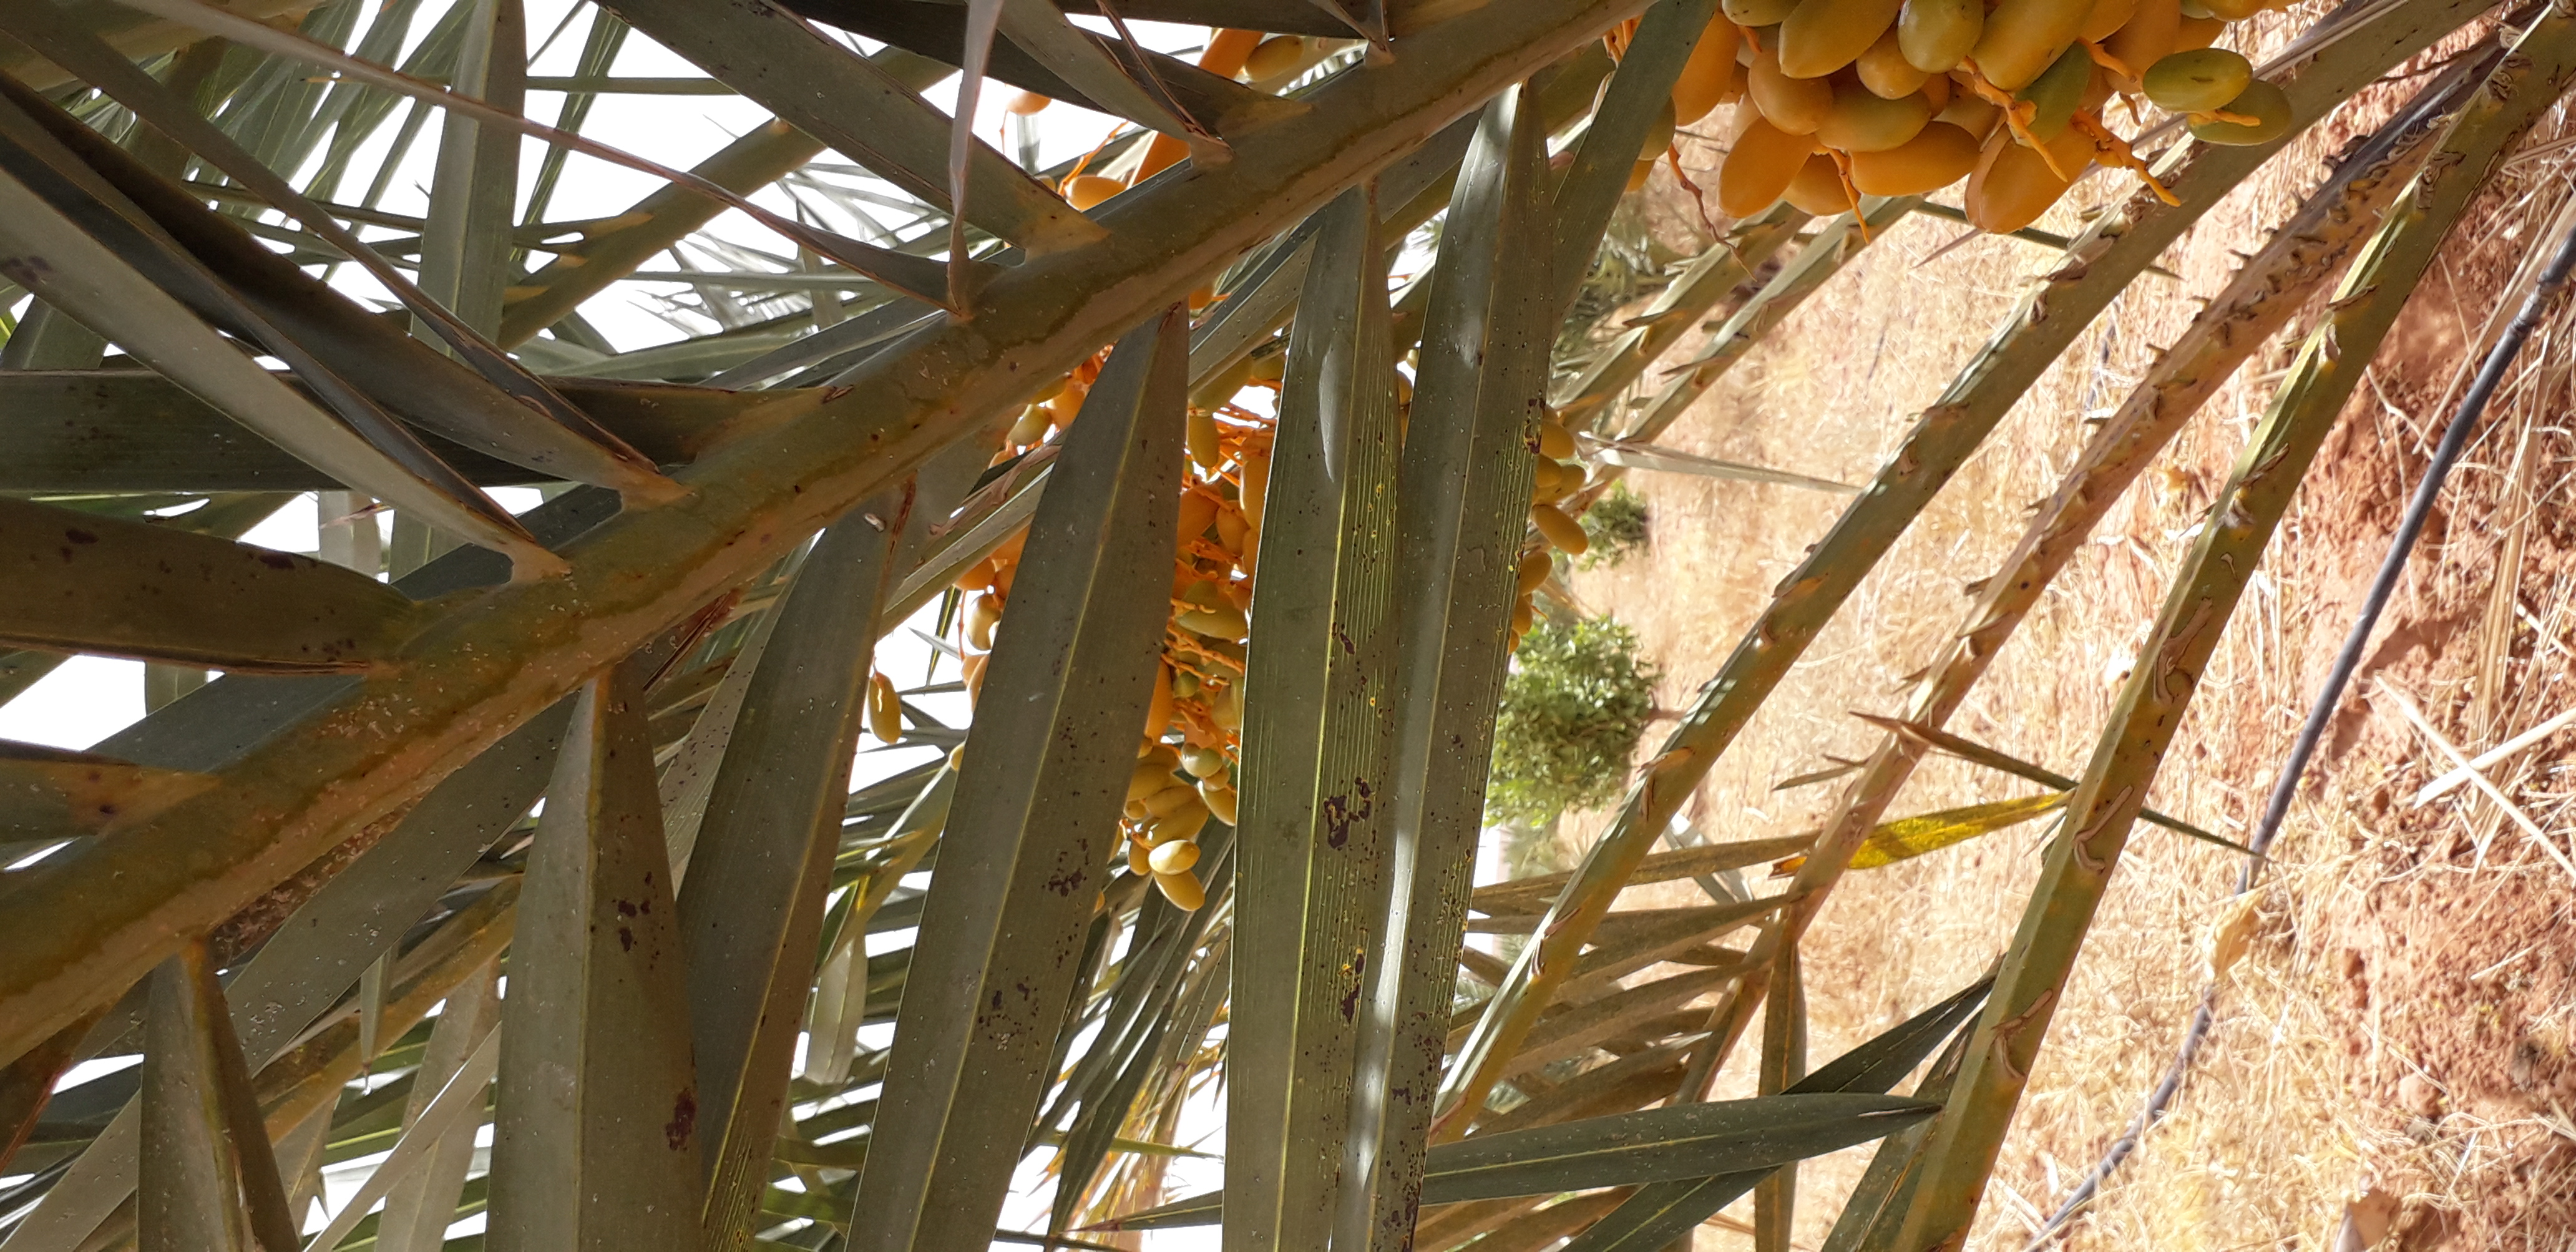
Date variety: kholt